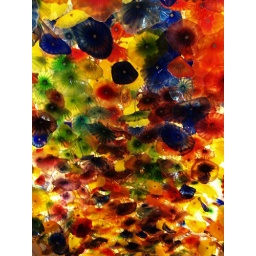
glass flowers ceiling in Bellagio